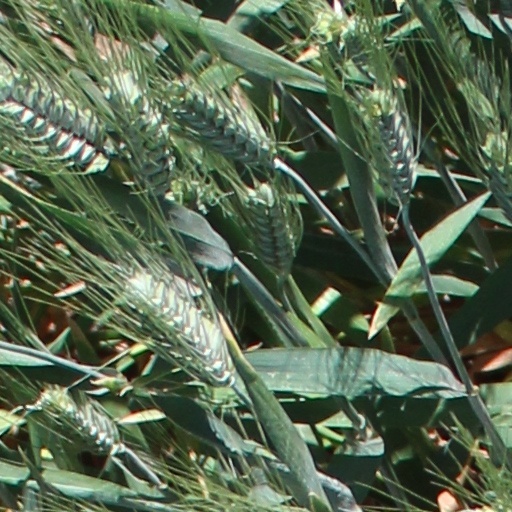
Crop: wheat